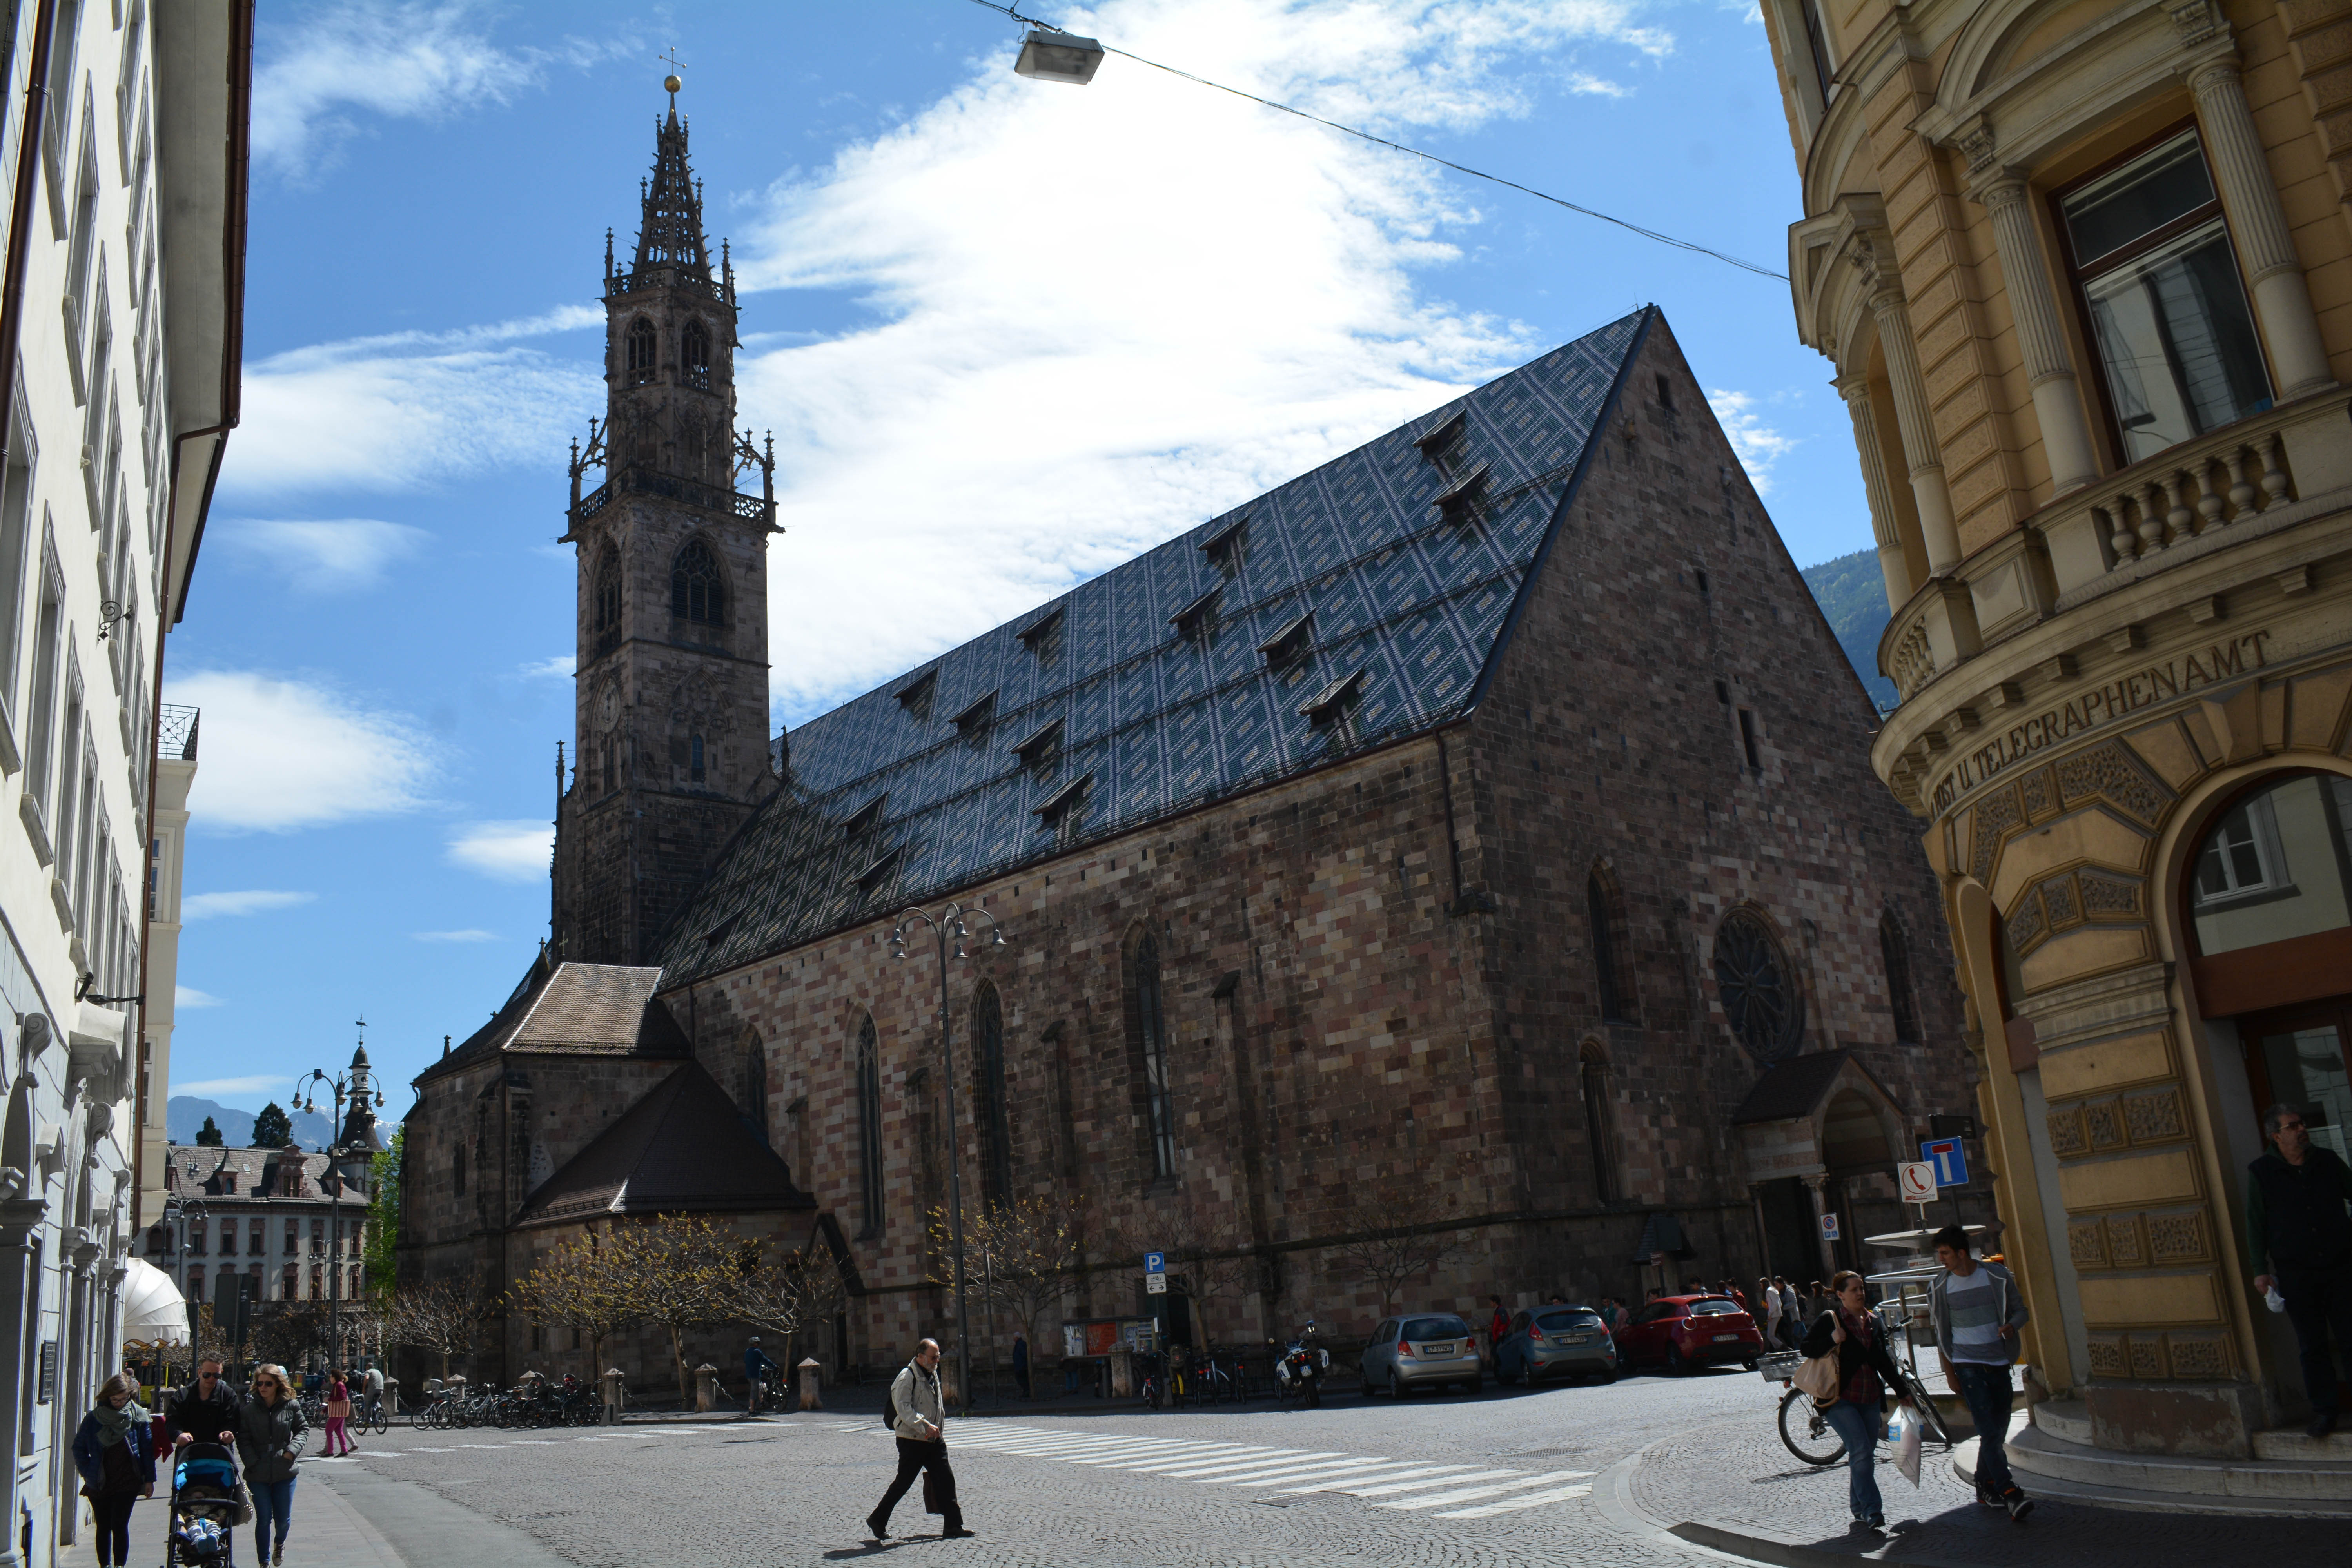
architecture, street, town, building, city, monument, downtown, tower, plaza, landmark, church, cathedral, tourism, place of worship, town square, tours, human settlement